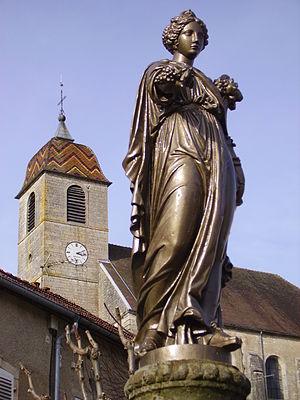
Rupt-sur-Saône est un village de Haute-Saône situé à une vingtaine de kilomètres de Vesoul. Ses habitants sont appelés les Ruptiens et les Ruptiennes.